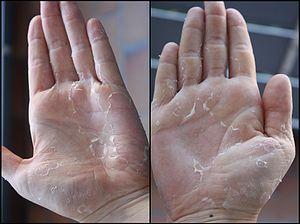
L'apoptose est le processus par lequel des cellules déclenchent leur auto-destruction en réponse à un signal. C'est l'une des voies possibles de la mort cellulaire, qui est physiologique, génétiquement programmée, nécessaire à la survie des organismes multicellulaires. Elle est en équilibre constant avec la prolifération cellulaire. Contrairement à la nécrose, elle ne provoque pas d'inflammation : les membranes plasmiques ne sont pas détruites, du moins dans un premier temps, et la cellule émet des signaux qui permettront sa phagocytose par des globules blancs, notamment des macrophages.
La main est l’organe préhensile effecteur situé à l’extrémité de l’avant-bras et relié à ce dernier par le poignet. C'est un organe capable notamment de saisir et manipuler des objets. Chez l'homme, la main est un organe extrêmement développé et important, elle dispose d'une palette d'actions très large. Située à l'extrémité des deux membres supérieurs, chaque main possède cinq doigts qui apportent une contribution majeure au sens du toucher.
Le microbiote cutané humain est la communauté de micro-organismes opportunistes, saprobiontes, souvent symbiotes et parfois pathogènes qui composent la « flore cutanée ». C'est la partie externe du microbiote de l'organisme humain. De manière générale, la biodiversité bactérienne limite le risque de colonisation de la peau par une bactérie pathogène et constitue une protection contre l'inflammation de la peau. Une partie du microbiote cutané est partagé avec le microbiote des muqueuses, notamment respiratoires.